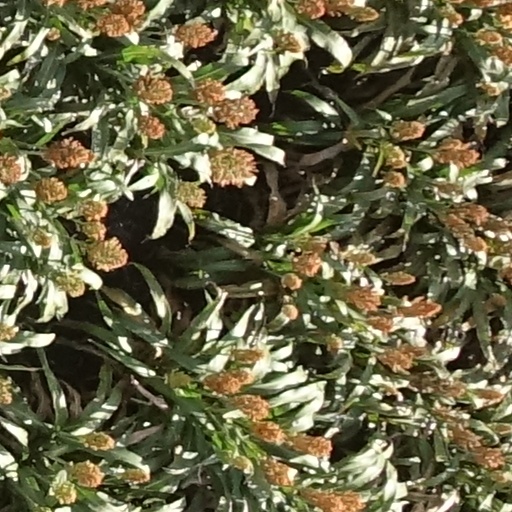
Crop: sorghum